The First Mass in Brazil (Victor Meirelles)

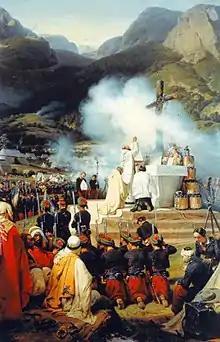
"La première messe en Kabylie", by Horace Vernet, which inspired Meirelles

"The First Mass in Brazil" was executed at a time when the Brazilian Historic and Geographic Institute, founded in 1838, alongside the Imperial Academy of Fine Arts, sought to establish founding myths of the country's history. Based on Jesuit experiences, the concept of the nation that they sought to narrate aligned with the idea of a civilizing process as a means to ensure State control over indigenous populations. Meirelles was influenced by this system of creating visual references, especially in historical painting, through research of historical documents and the construction of heroic characters and background elements that exalt nature.